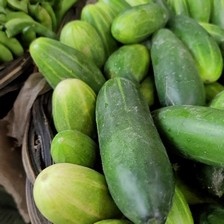
Label: cucumber